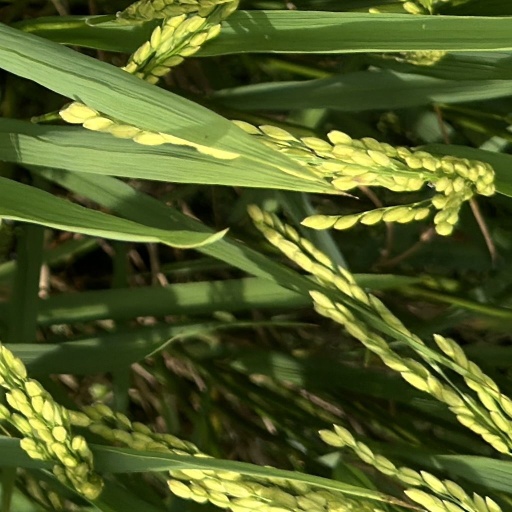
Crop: rice